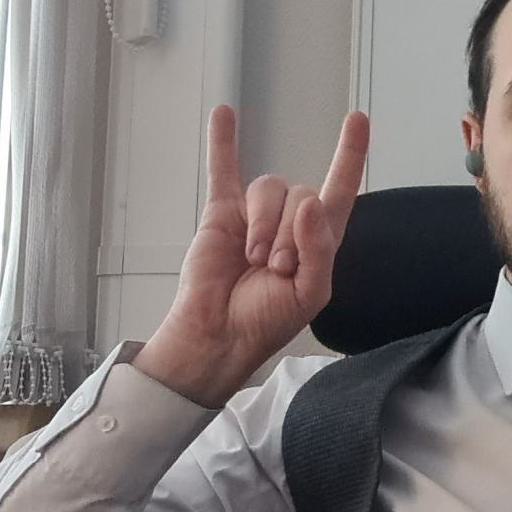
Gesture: rock